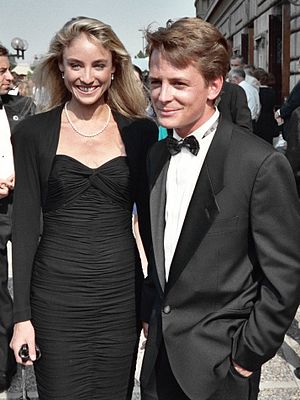
Michael J. Fox / Skuespillerkarriere / Tidlig karriere
Michael J. Fox med Tracy Pollan ved 40. Emmy Awards i august 1988 kort tid efter deres bryllup.
Michael J. Fox OC er skuespiller, forfatter, komiker, producer og aktivist. Med en film- og tv-karriere fra sidst i 1970'erne har Fox spillet